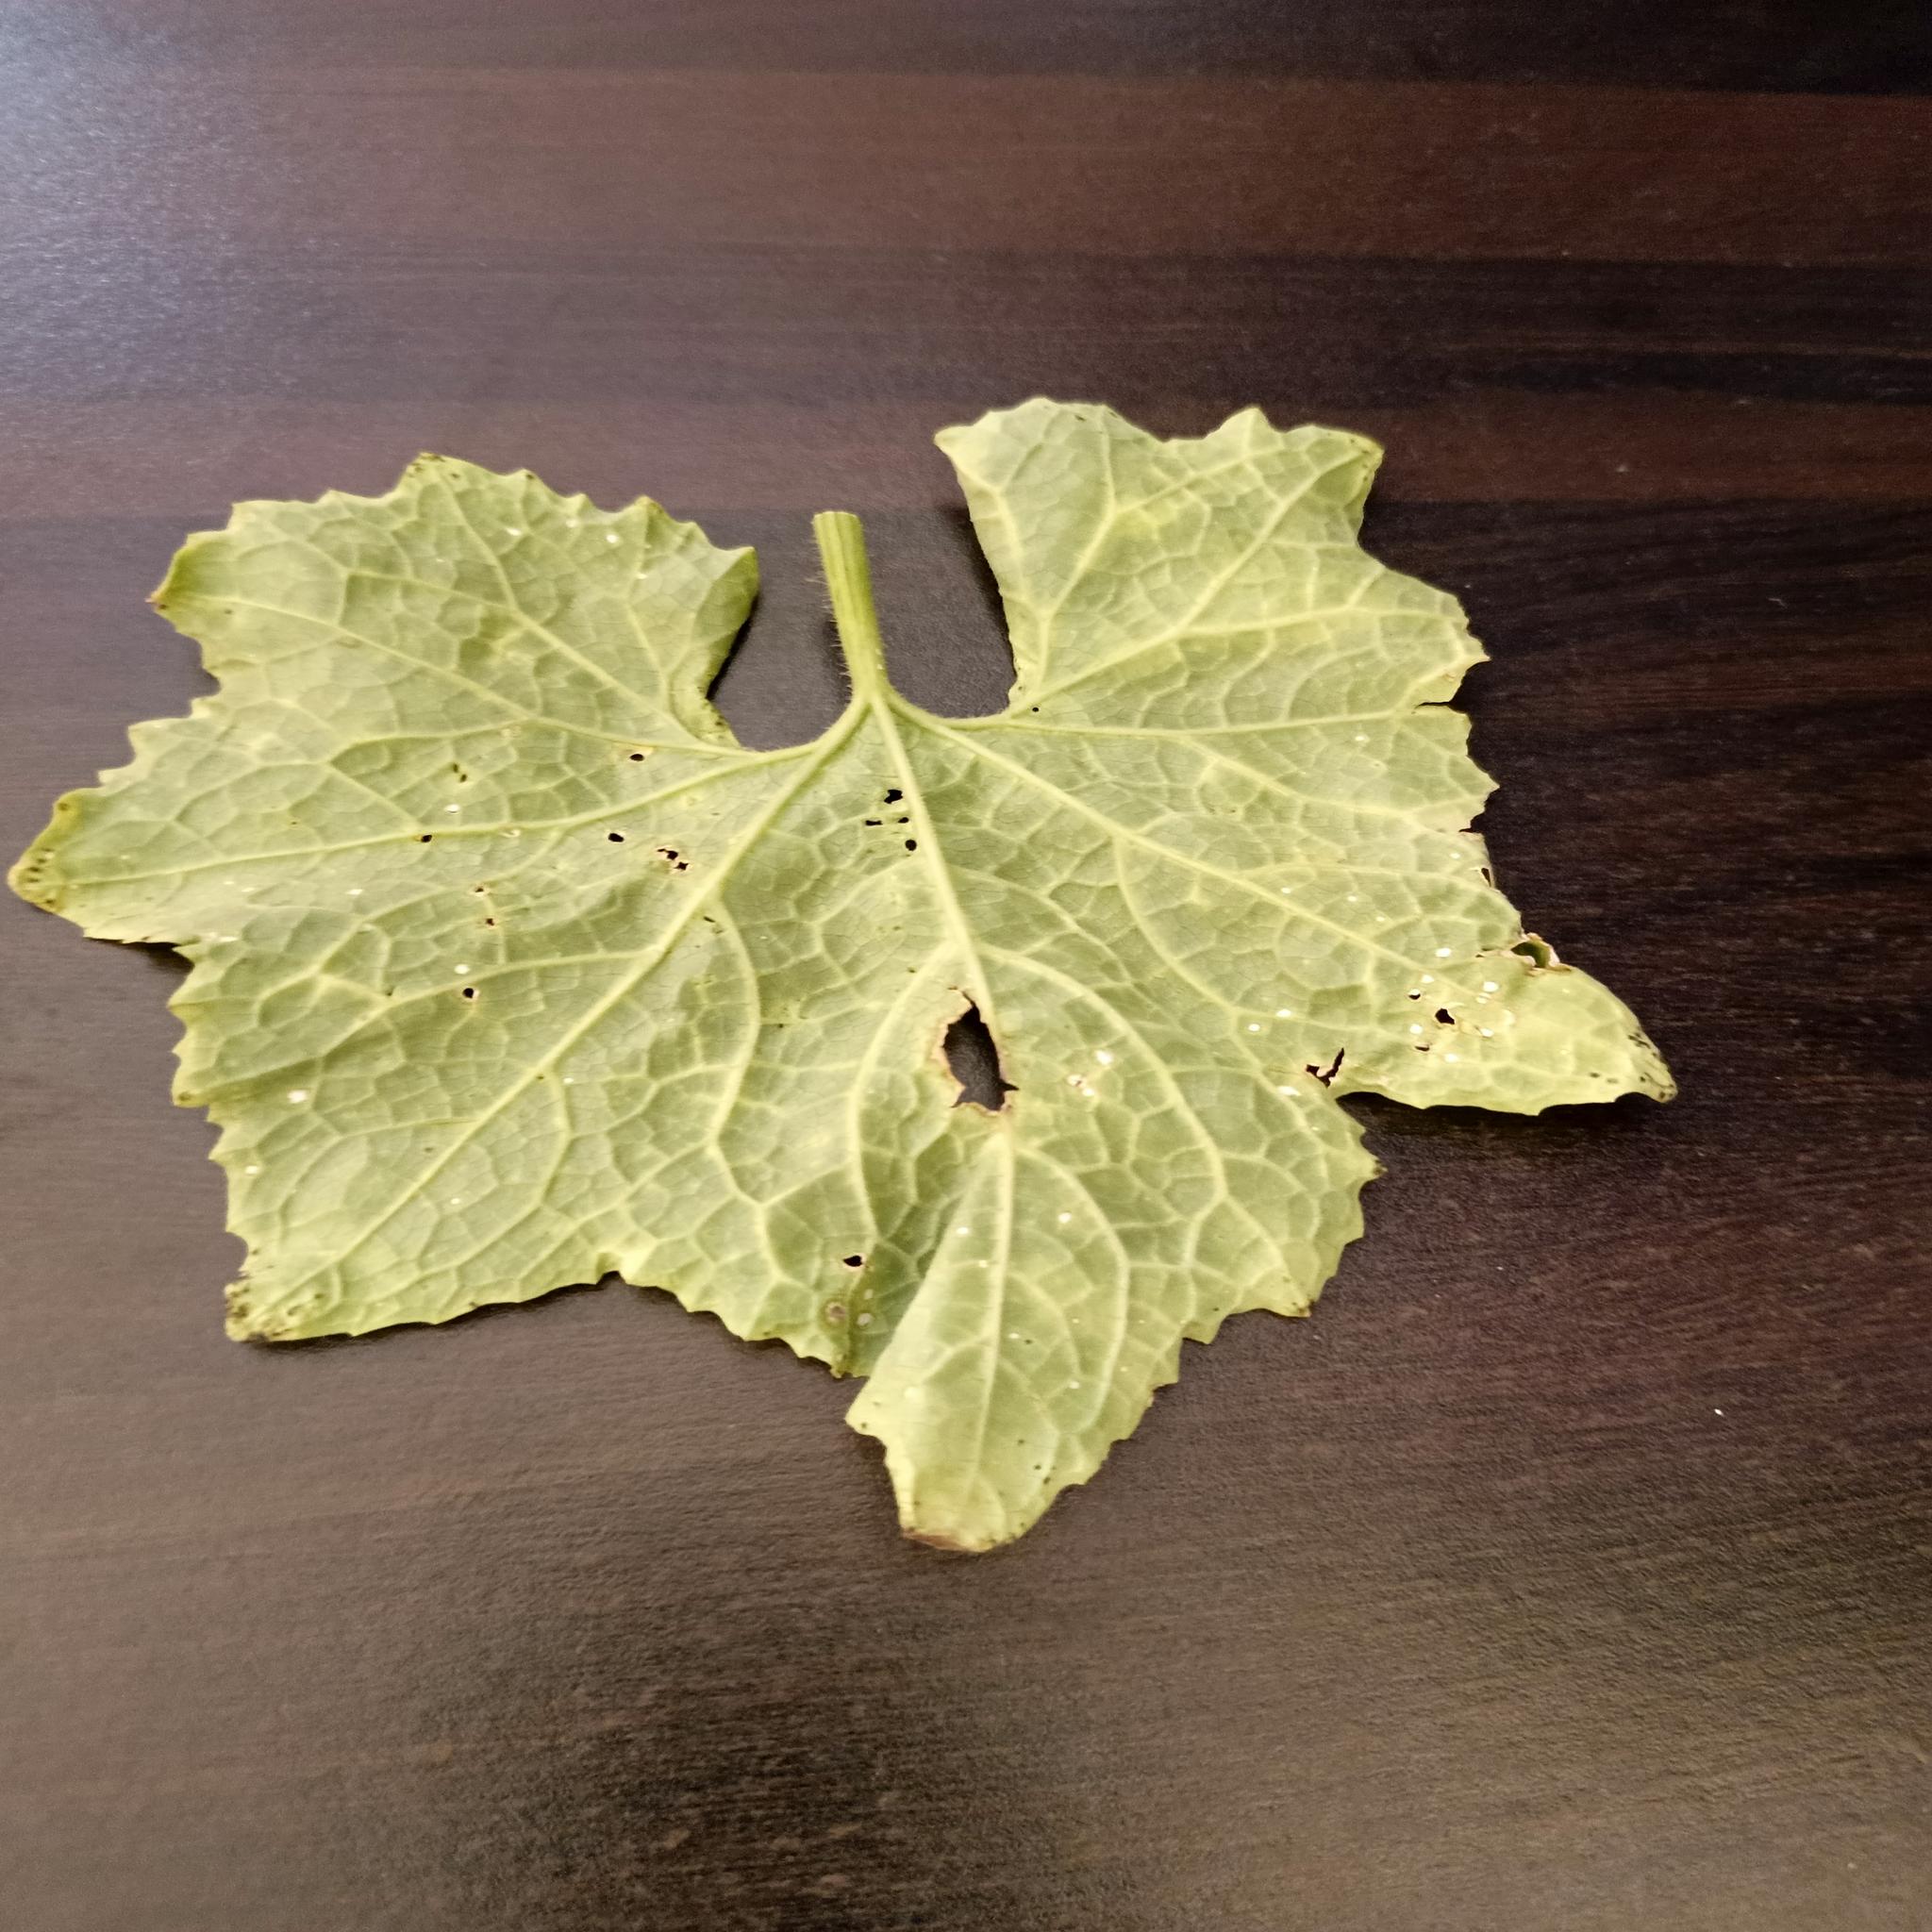
Label: Downy mildew